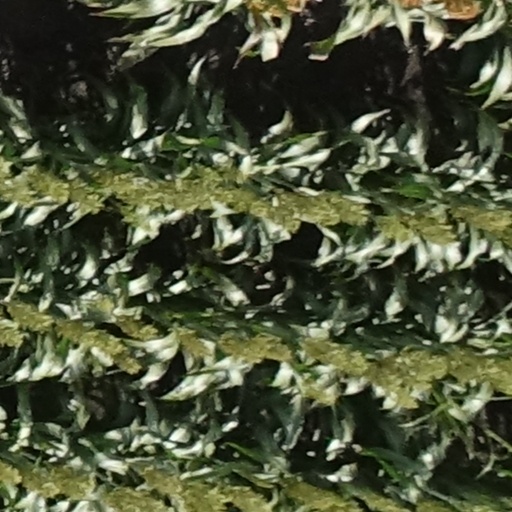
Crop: sorghum